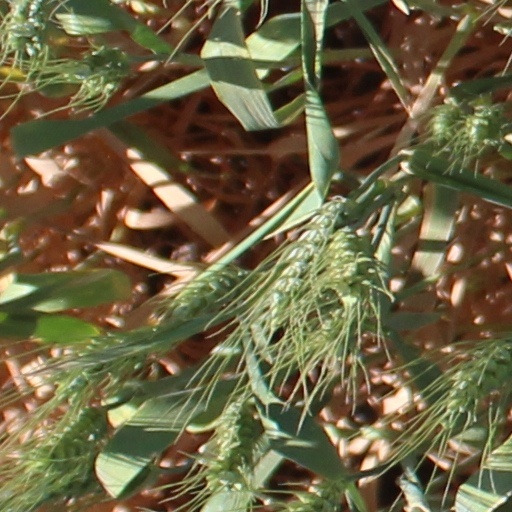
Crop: wheat